Murray Shire

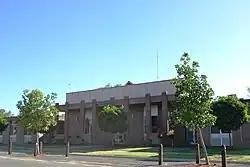
Shire office at Mathoura.

Prior to its dissolution, the Murray Shire Council was composed of nine councillors elected proportionally as a single ward. All councillors were elected for a fixed four-year term of office. The mayor was elected by the councillors at the first meeting of the council. The most recent and last election was held on 8 September 2012 and the makeup of the former council was as follows: